Finn Bálor

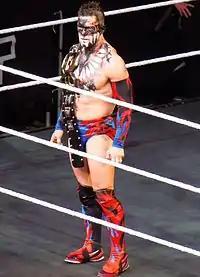
Bálor after he retained the NXT Championship at in April 2016

After defeating Tyler Breeze on 20 May at , Bálor received another title shot against Owens on 4 July at The Beast in the East in Tokyo, Japan, defeating Owens to win the NXT Championship. Bálor defeated Owens in a ladder match to retain the title at on 22 August. Bálor later entered the "Dusty Rhodes Tag Team Classic" tournament in August, pairing with Samoa Joe and defeating The Lucha Dragons (Sin Cara and Kalisto) in the first round, Enzo Amore and Colin Cassady in the quarter-finals, Dash Wilder and Scott Dawson in the semi-finals and Baron Corbin and Rhyno in the finals on 7 October at to win the tournament. On 4 November episode of "NXT", Bálor defended the NXT Championship against Apollo Crews, but the match ended in a no contest after Baron Corbin interfered, attacking both men. Joe came out and chased Corbin away before turning on Bálor and attacking him, which ignited a feud between the two. At on 16 December, Bálor defeated Joe to retain the title. On 1 April at , Bálor retained the NXT Championship in a rematch with Joe. On 17 April, Bálor became the longest reigning NXT Champion in history (the record has since broken by Adam Cole in 2020) by surpassing Neville's previous record of 287 days. On 21 April, Bálor lost the NXT Championship to Joe at a live event in Lowell, Massachusetts, ending his reign at 292 days. At on 8 June, Bálor lost to Joe in the first ever NXT steel cage match in a rematch for the NXT Championship, marking his first TakeOver loss, and subsequently his first loss under his "Demon" persona. Bálor wrestled his final NXT match on 30 July, teaming with Shinsuke Nakamura to defeat Bobby Roode and Samoa Joe.